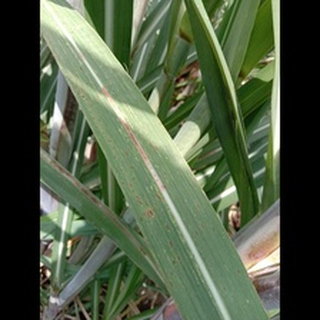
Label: sugarcane_rust